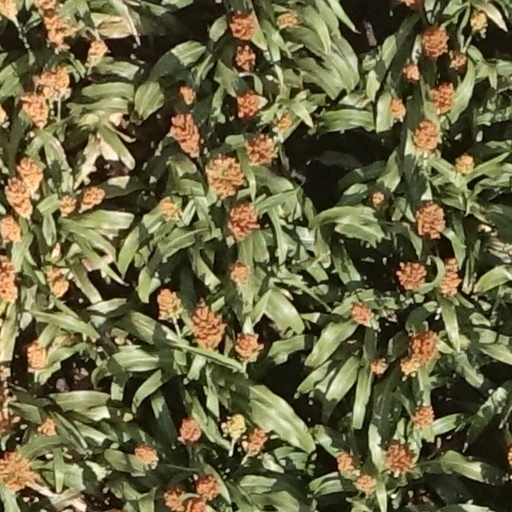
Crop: sorghum